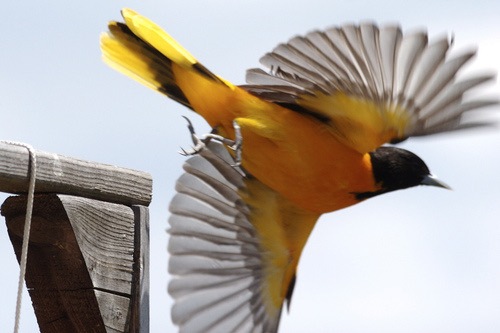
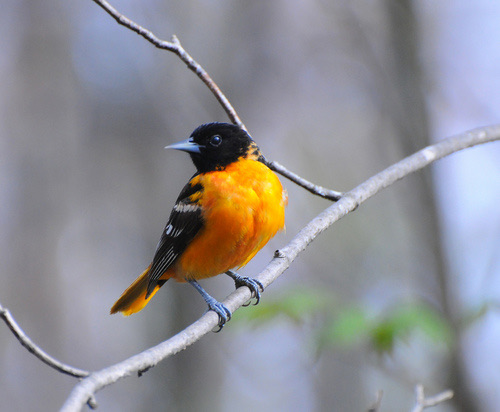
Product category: misc
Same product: yes